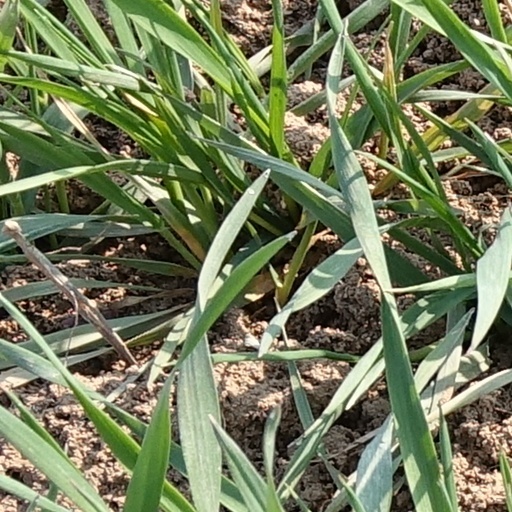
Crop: wheat